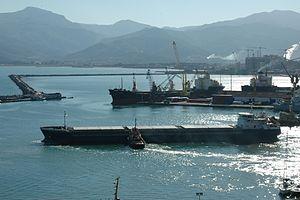
Vue sur le port de Béjaïa (Algérie).